Austin Currie

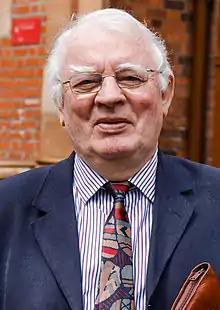
Currie in 2014

Joseph Austin Currie (11 October 1939 – 9 November 2021) was an Irish politician who served as a Minister of State with responsibility for Children's Rights from 1994 to 1997. He served as a Teachta Dála (TD) for the Dublin West constituency from 1989 to 2002, representing Fine Gael, and as a Member of the Parliament of Northern Ireland (MP) for East Tyrone from 1964 to 1972, representing the Nationalist Party and later the Social Democratic and Labour Party (SDLP).